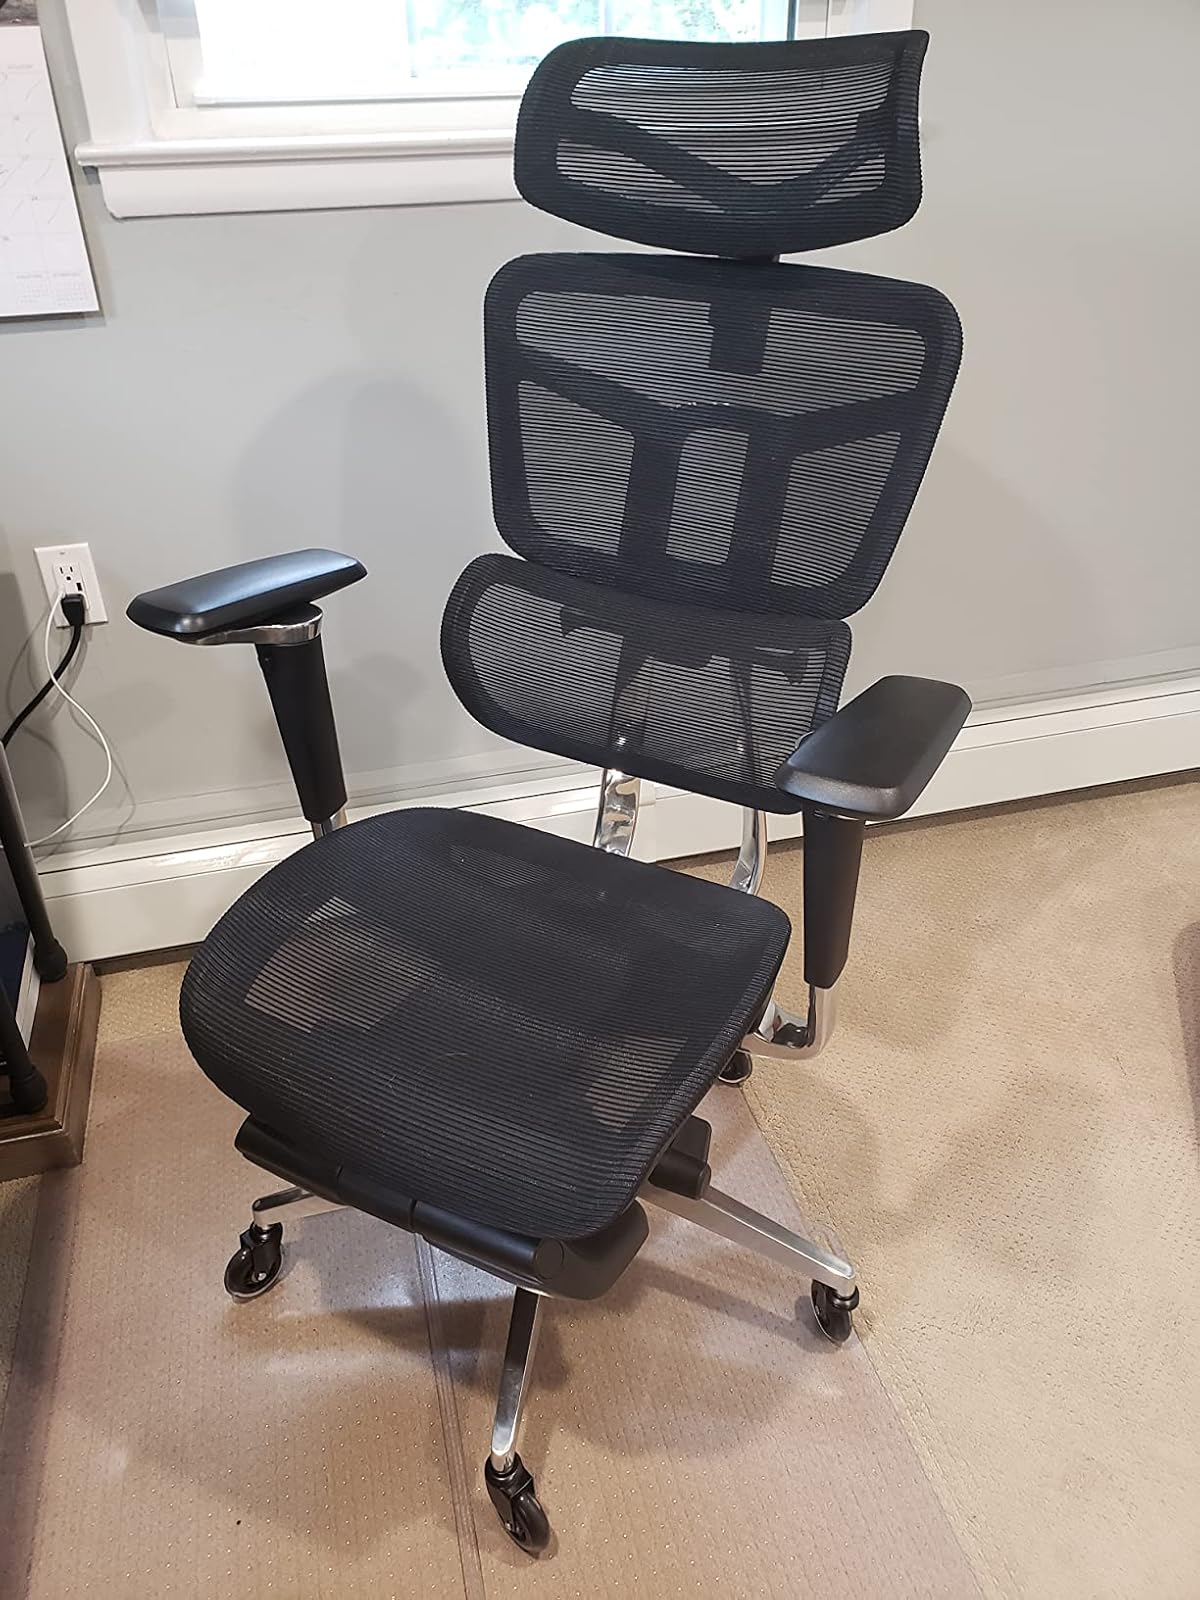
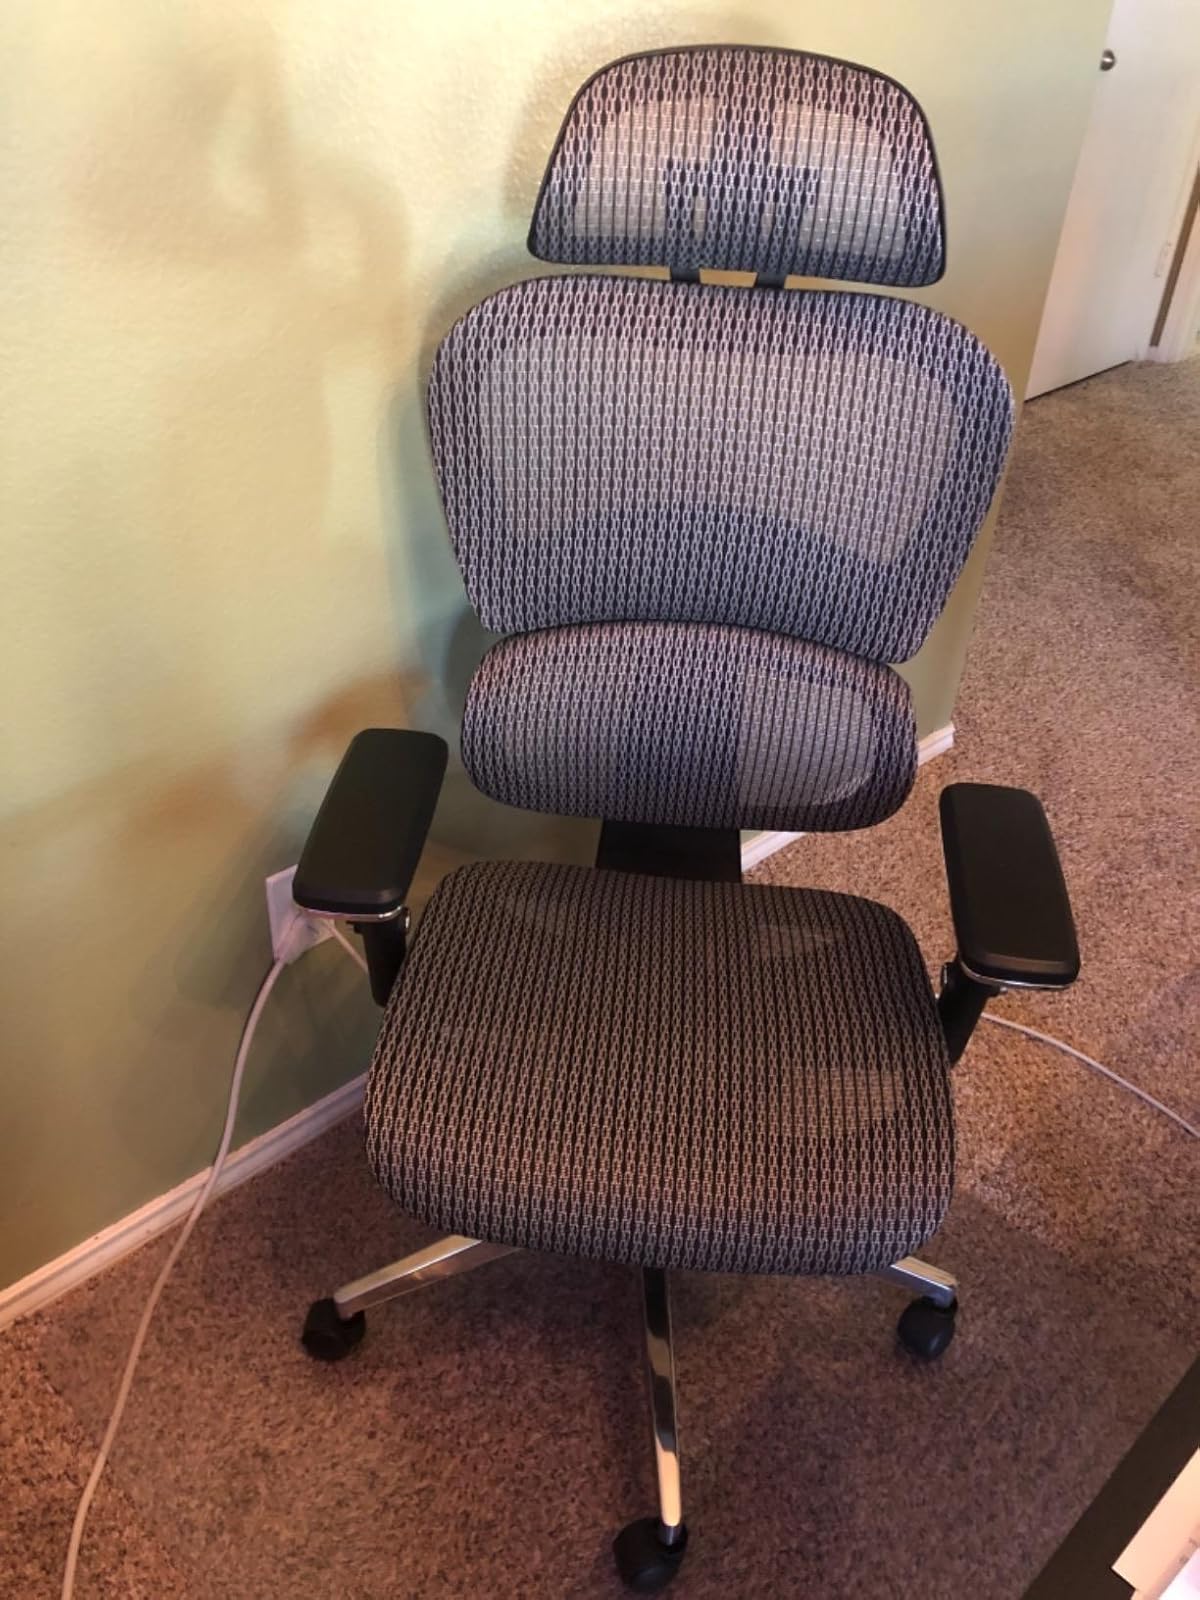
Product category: items_chair
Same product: no